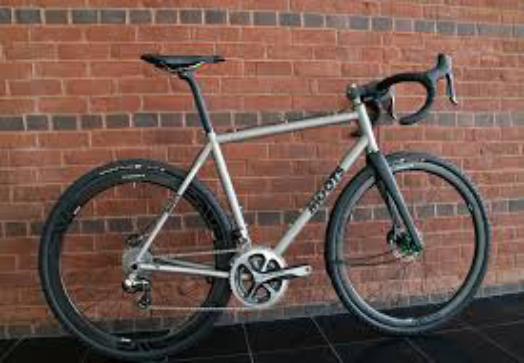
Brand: moots cycles
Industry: Transportation